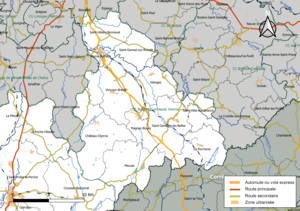
Carte géographique de la Communauté de communes Briance Sud Haute-Vienne, département de la Haute-Vienne, France. Composition au 1er janvier 2019.
La communauté de communes de Briance Sud Haute-Vienne est une communauté de communes française, située dans le département de la Haute-Vienne, en région Nouvelle-Aquitaine.